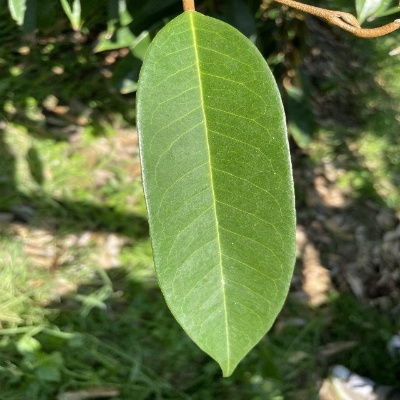
Label: Leaf_Healthy